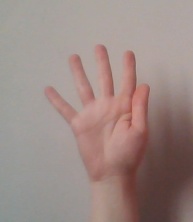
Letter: sheen